Nes Church, Ørland

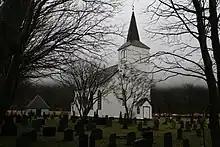
View of the church

Nes Church is a parish church of the Church of Norway in Ørland Municipality in Trøndelag county, Norway. It is located in the village of Nes, about southwest of the village of Oksvoll and west of the village of Bjugn. It is the main church for the Nes parish which is part of the Fosen prosti (deanery) in the Diocese of Nidaros. The white, wooden church was built in a long church style in 1878 using plans drawn up by the architect Otinius Forbrægd. The church seats about 350 people.